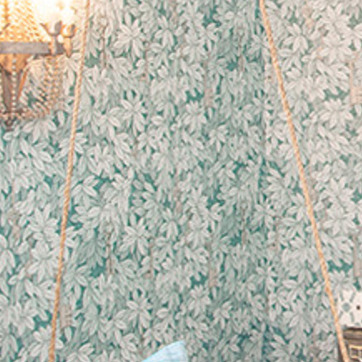
Material: wallpaper